Hartmut Graßl

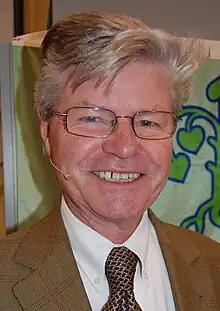
Hartmut Graßl (2010)

Hartmut Graßl (born 18 March 1940) is a German climate scientist and a former director of the Max Planck Institute for Meteorology.